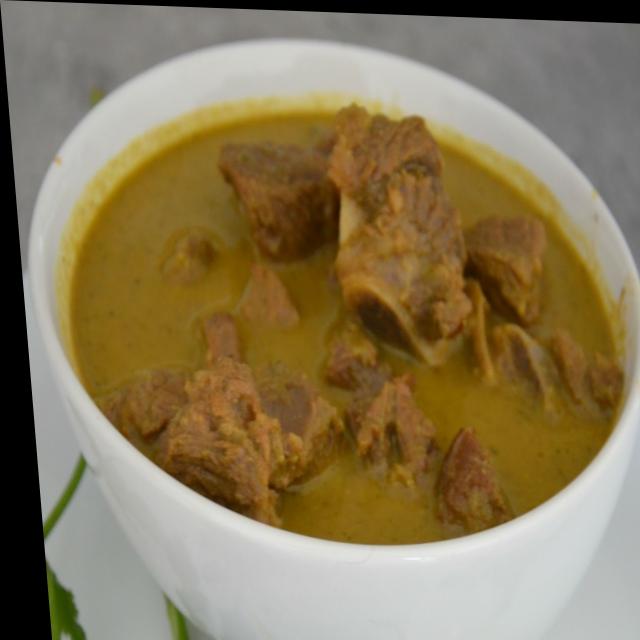
Dish: mutton_curry